South Indian culture

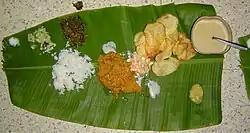
The tradition of serving meals on plantain leaves endures in South India, especially at formal events.

Food habits are diverse even regionally and are largely based on the traditions. Rice is the staple diet. Coconut is an important ingredient in Kerala and coastal part of Karnataka of South India, Hyderabadi biryani is also very special in Telangana and other neighbouring states whereas the cuisine in Andhra Pradesh is characterized by the pickles, spicy aromatic curries and the generous use of chili powder. Dosa, Idli, Uttapam etc. are popular throughout the region. Coastal areas like the state of Kerala and the city of Mangalore are known for their seafood. South Indian coffee is generally quite robust, and coffee is a preferred drink throughout the Malabar region. Tamil Nadu is well known for its Idli, Dosa, Pongal, Sambhar, Vada, Puri, which are the common breakfast in Tamil families. Among the Malayalees, Appam, Puttu, Upamav, Malabar biriyani are some of the common dishes. In Karnataka, Bisibele bath, Kara bath, Kesari bath, Raggi mudda, Udin Vada, Bene Masala Dosa, Paper Dosa are some of the common dishes.